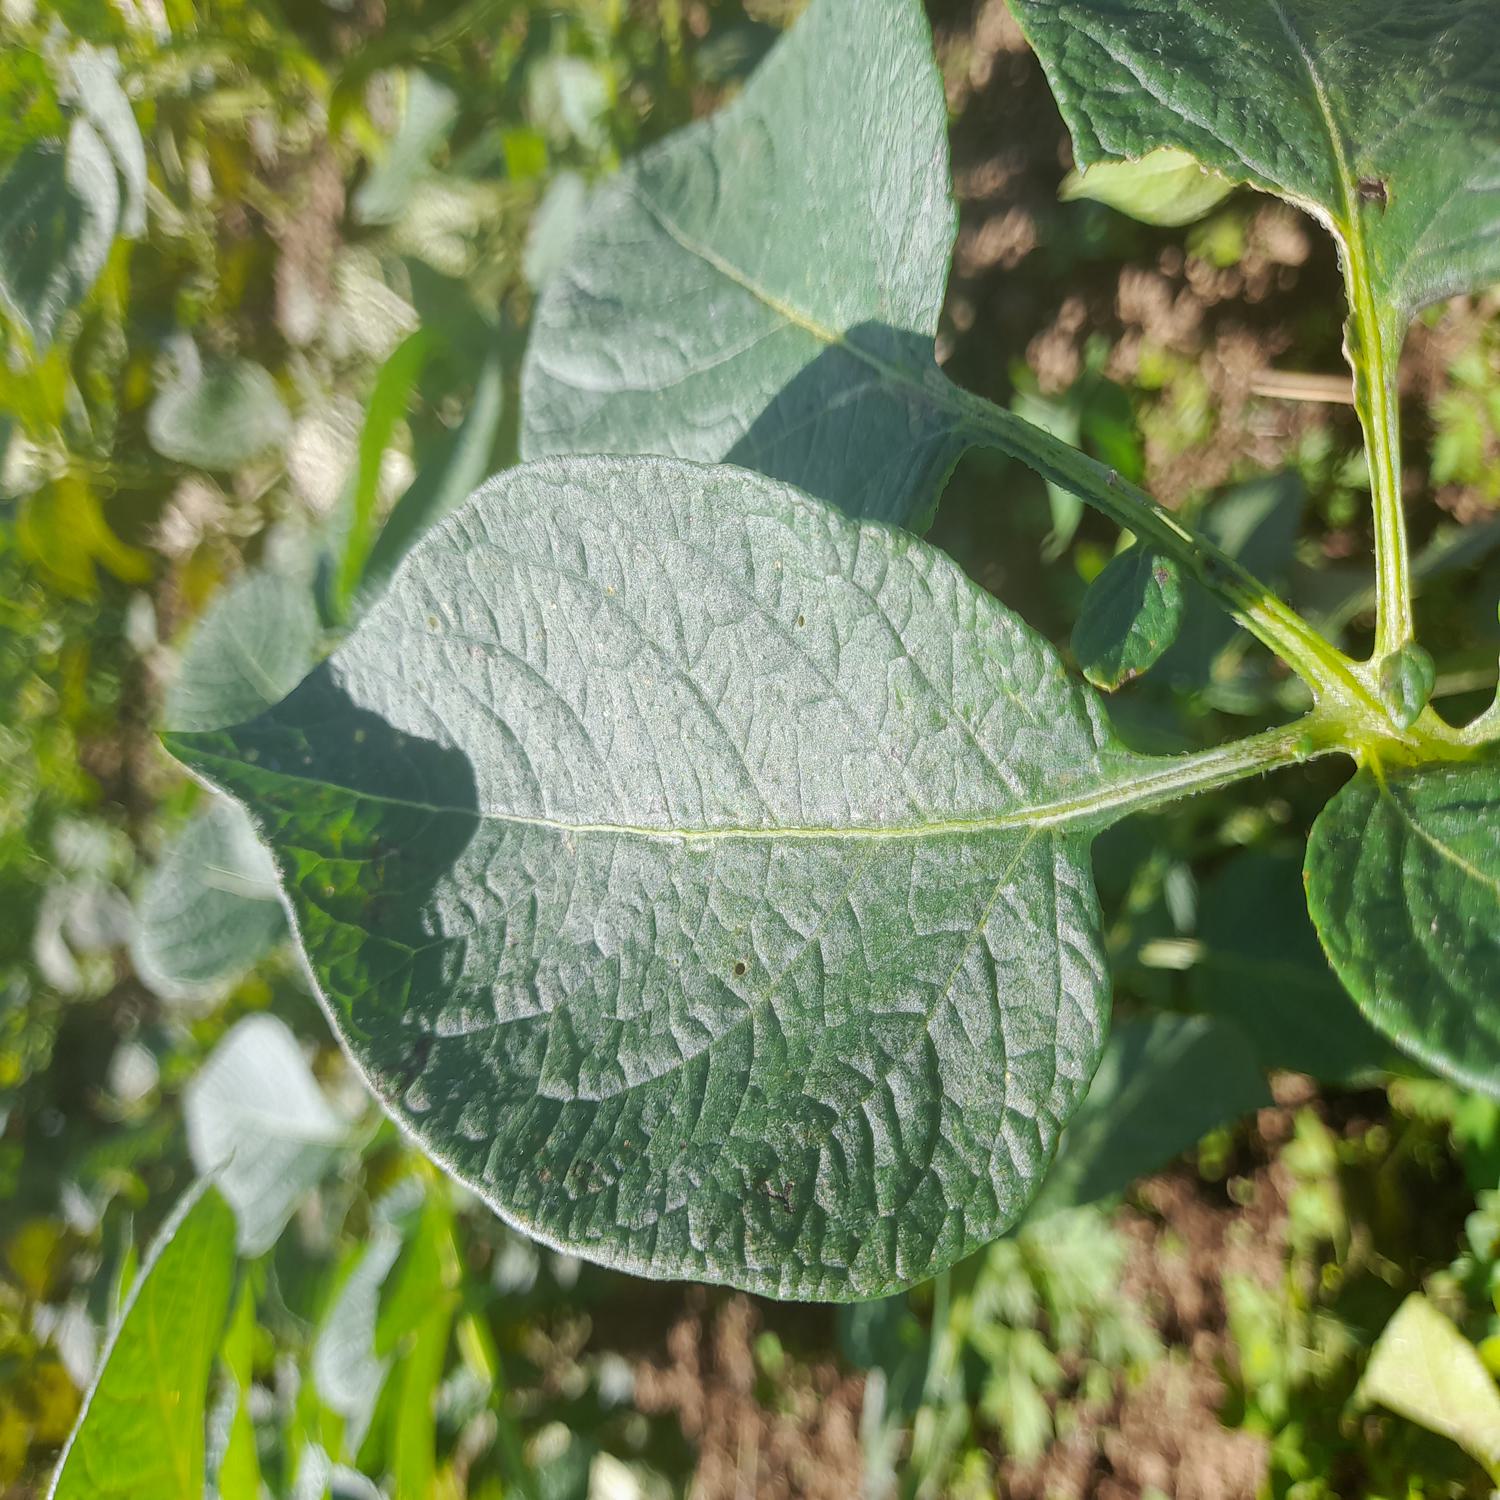
Etiqueta: Sana